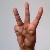
The image shows a hand gesture representing the letter 'W' in Indian Sign Language.